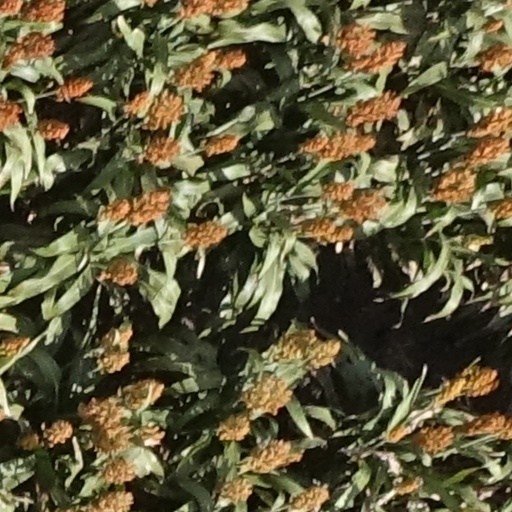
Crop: sorghum